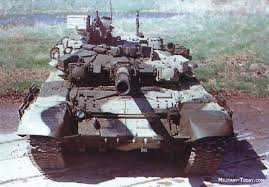
Label: T-90